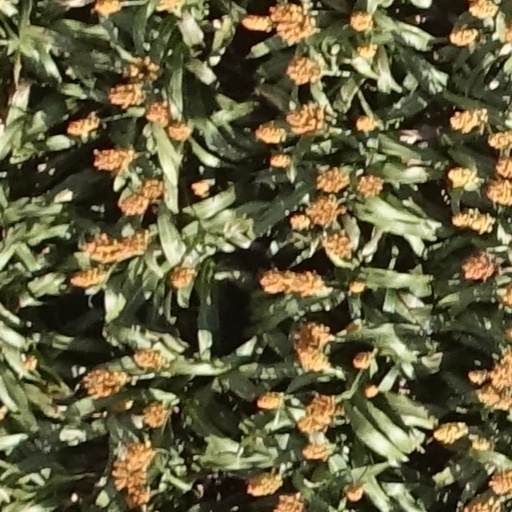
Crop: sorghum